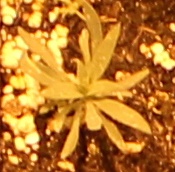
Label: Kochia